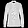
Label: Shirt